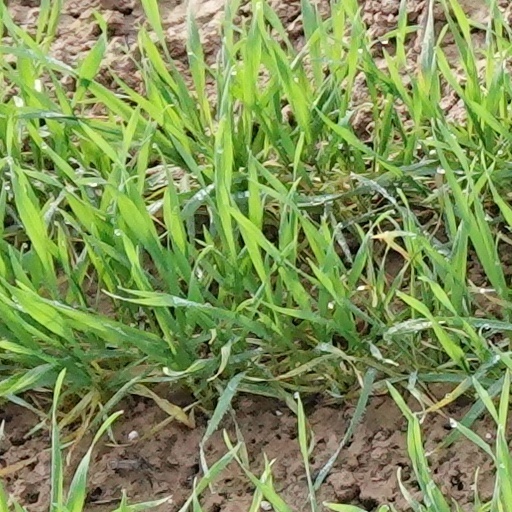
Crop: wheat